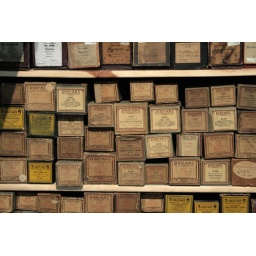
Music box reels like this fill a whole wall in the museum.